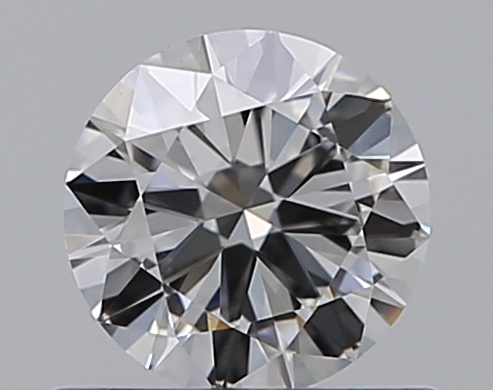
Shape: round
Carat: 0.5
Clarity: VS1
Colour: G
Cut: VG
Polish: EX
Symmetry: VG
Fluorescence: N
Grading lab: GIA
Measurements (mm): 5.18 x 5.21 x 3.02